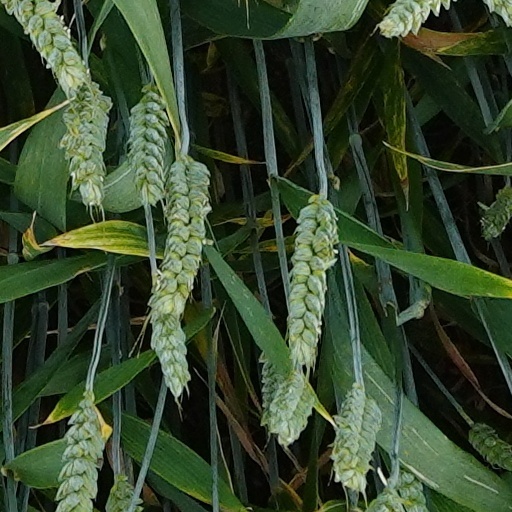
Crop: wheat